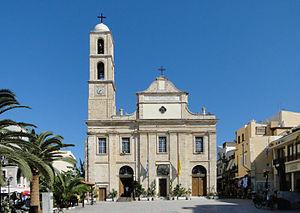
Cathédrale orthodoxe de Hania, Crète, Grèce
La Canée est une ville de Crète occidentale, dans le district régional du même nom, en Grèce. C'est la seconde ville de l'île, avec environ 55 000 habitants.
L’Église de Crète est une juridiction semi-autonome de l'Église orthodoxe rattachée canoniquement au Patriarcat œcuménique de Constantinople. Le primat de l'Église porte le titre d’archevêque de Crète, avec résidence à Héraklion. Le titulaire actuel est l'archevêque Irénée Athanasiadis, depuis le 30 août 2006.